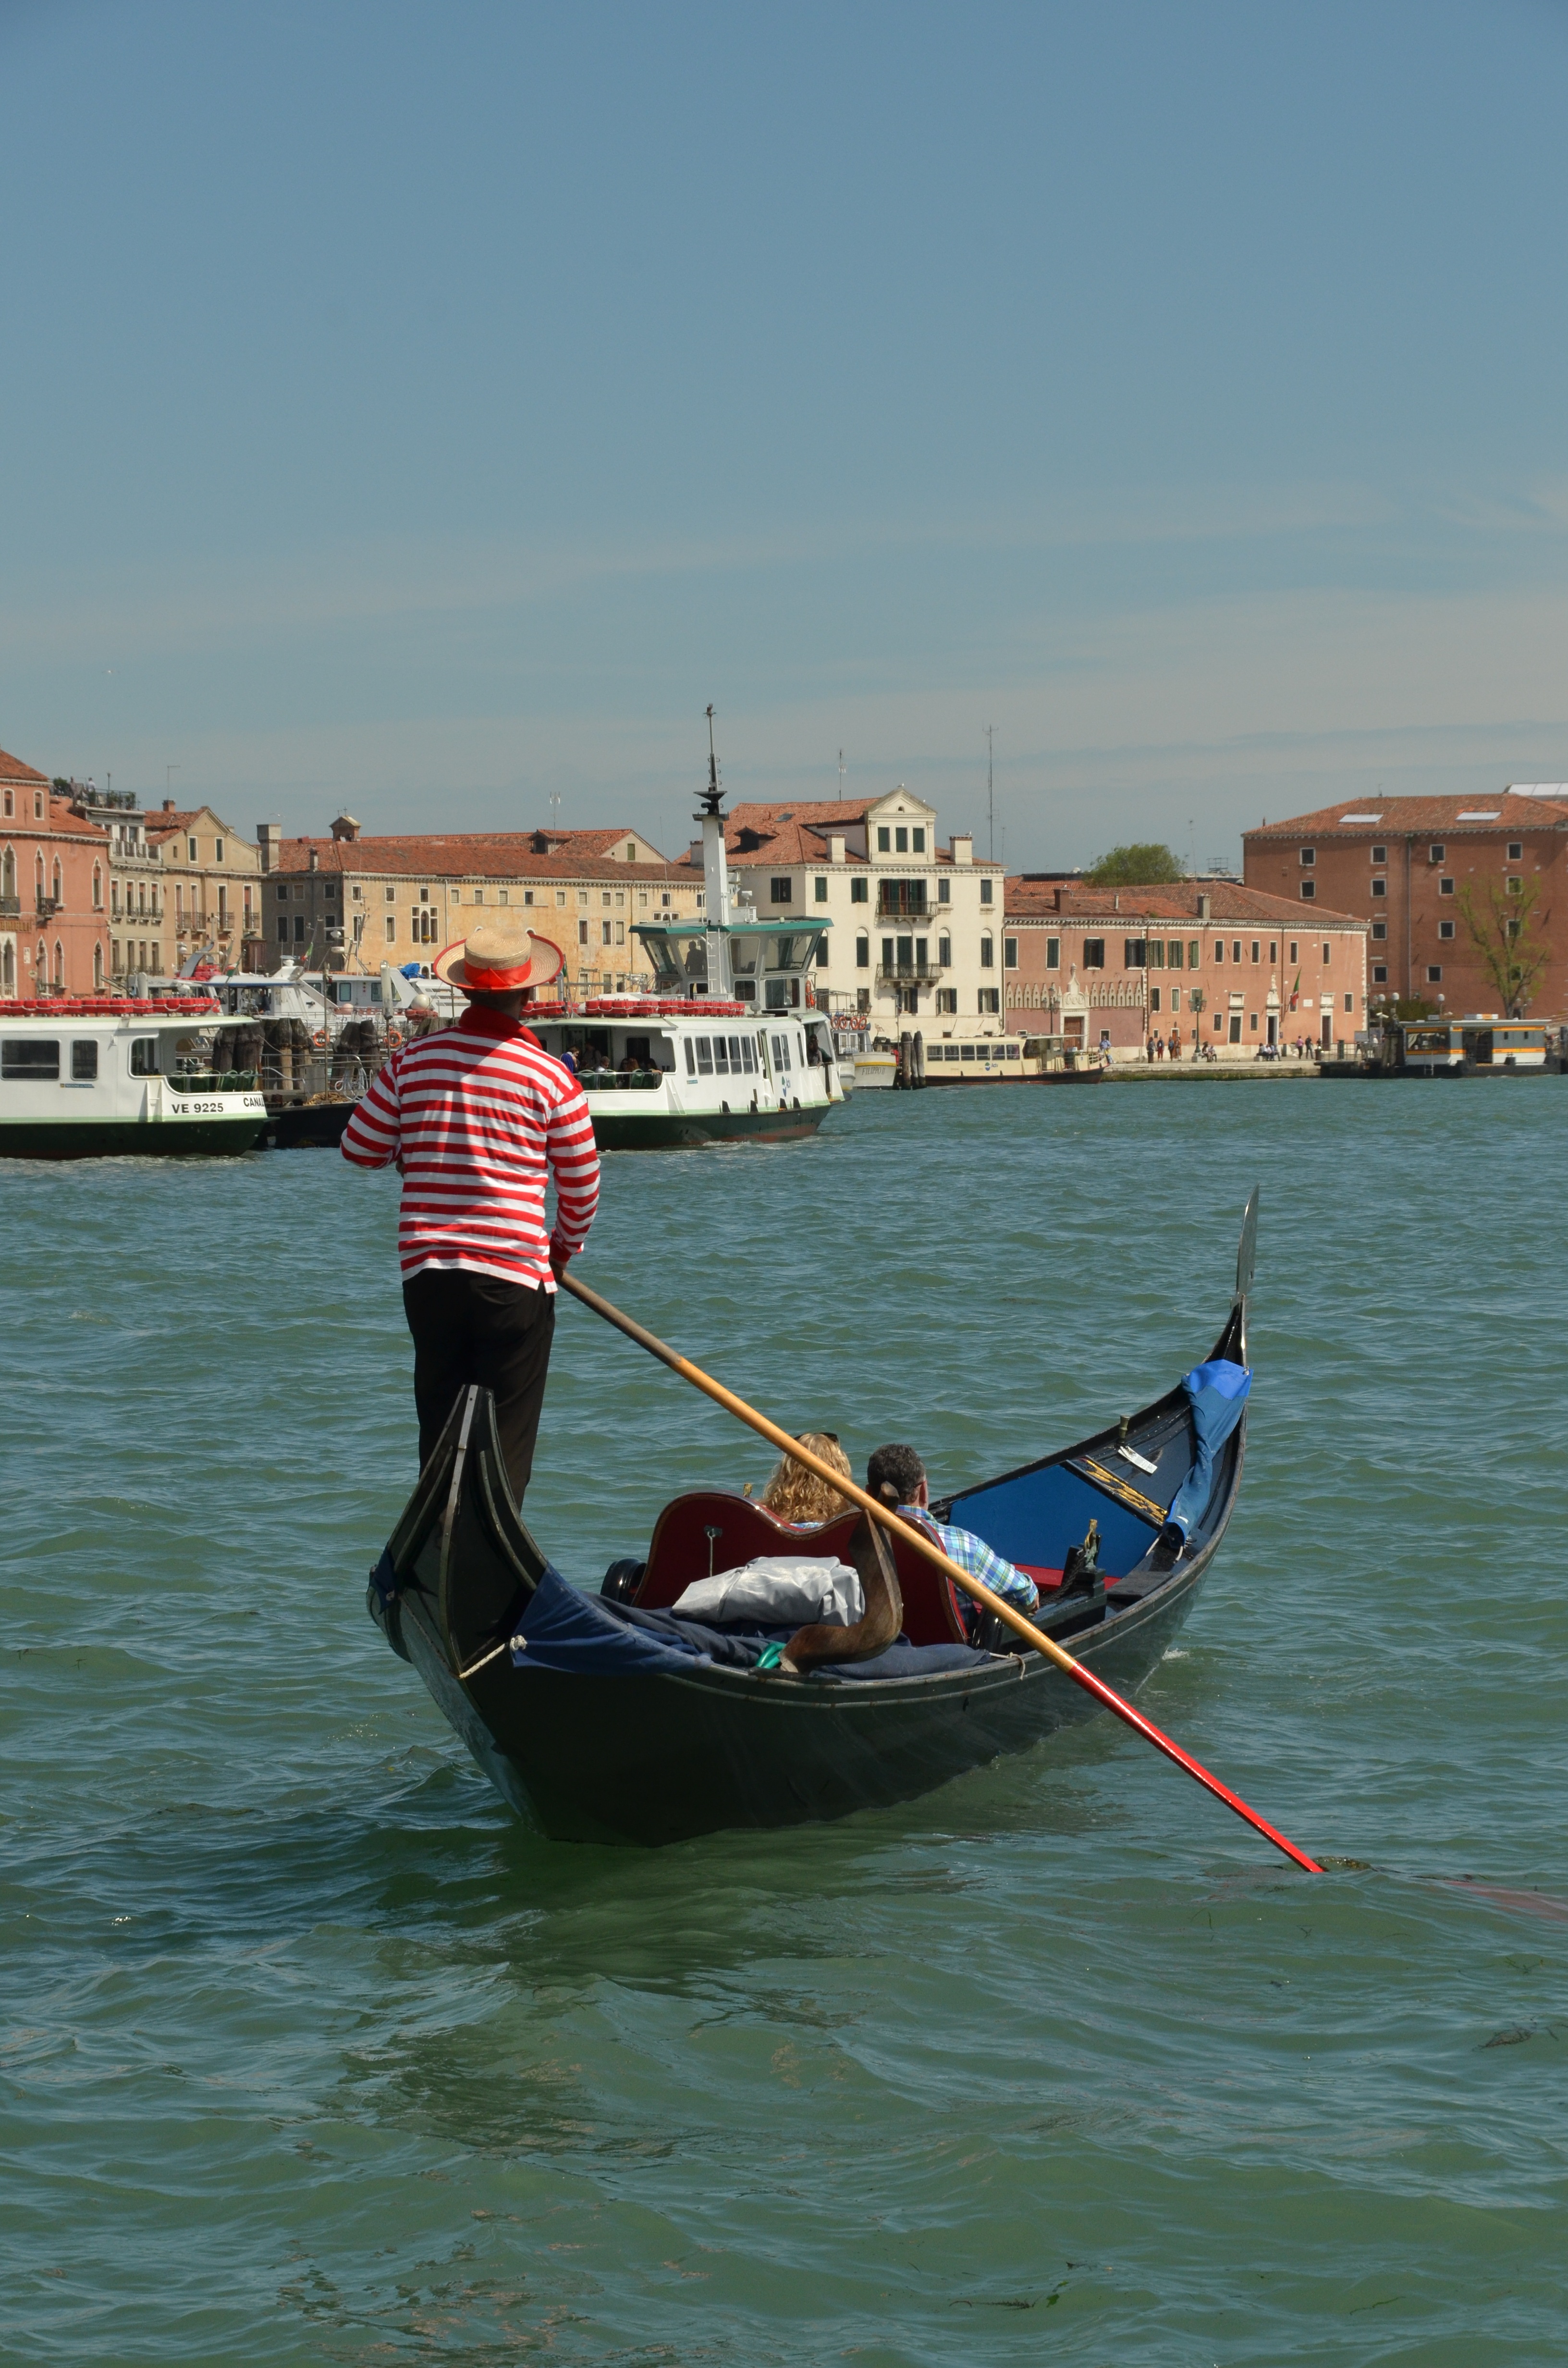
sea, water, boat, city, canoe, paddle, vehicle, sailing, holiday, lagoon, romance, italy, venice, sports, boating, windsurfing, gondola, watercraft, rowing, canoeing, gondolier, water sport, watercraft rowing